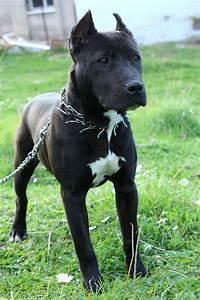
dog